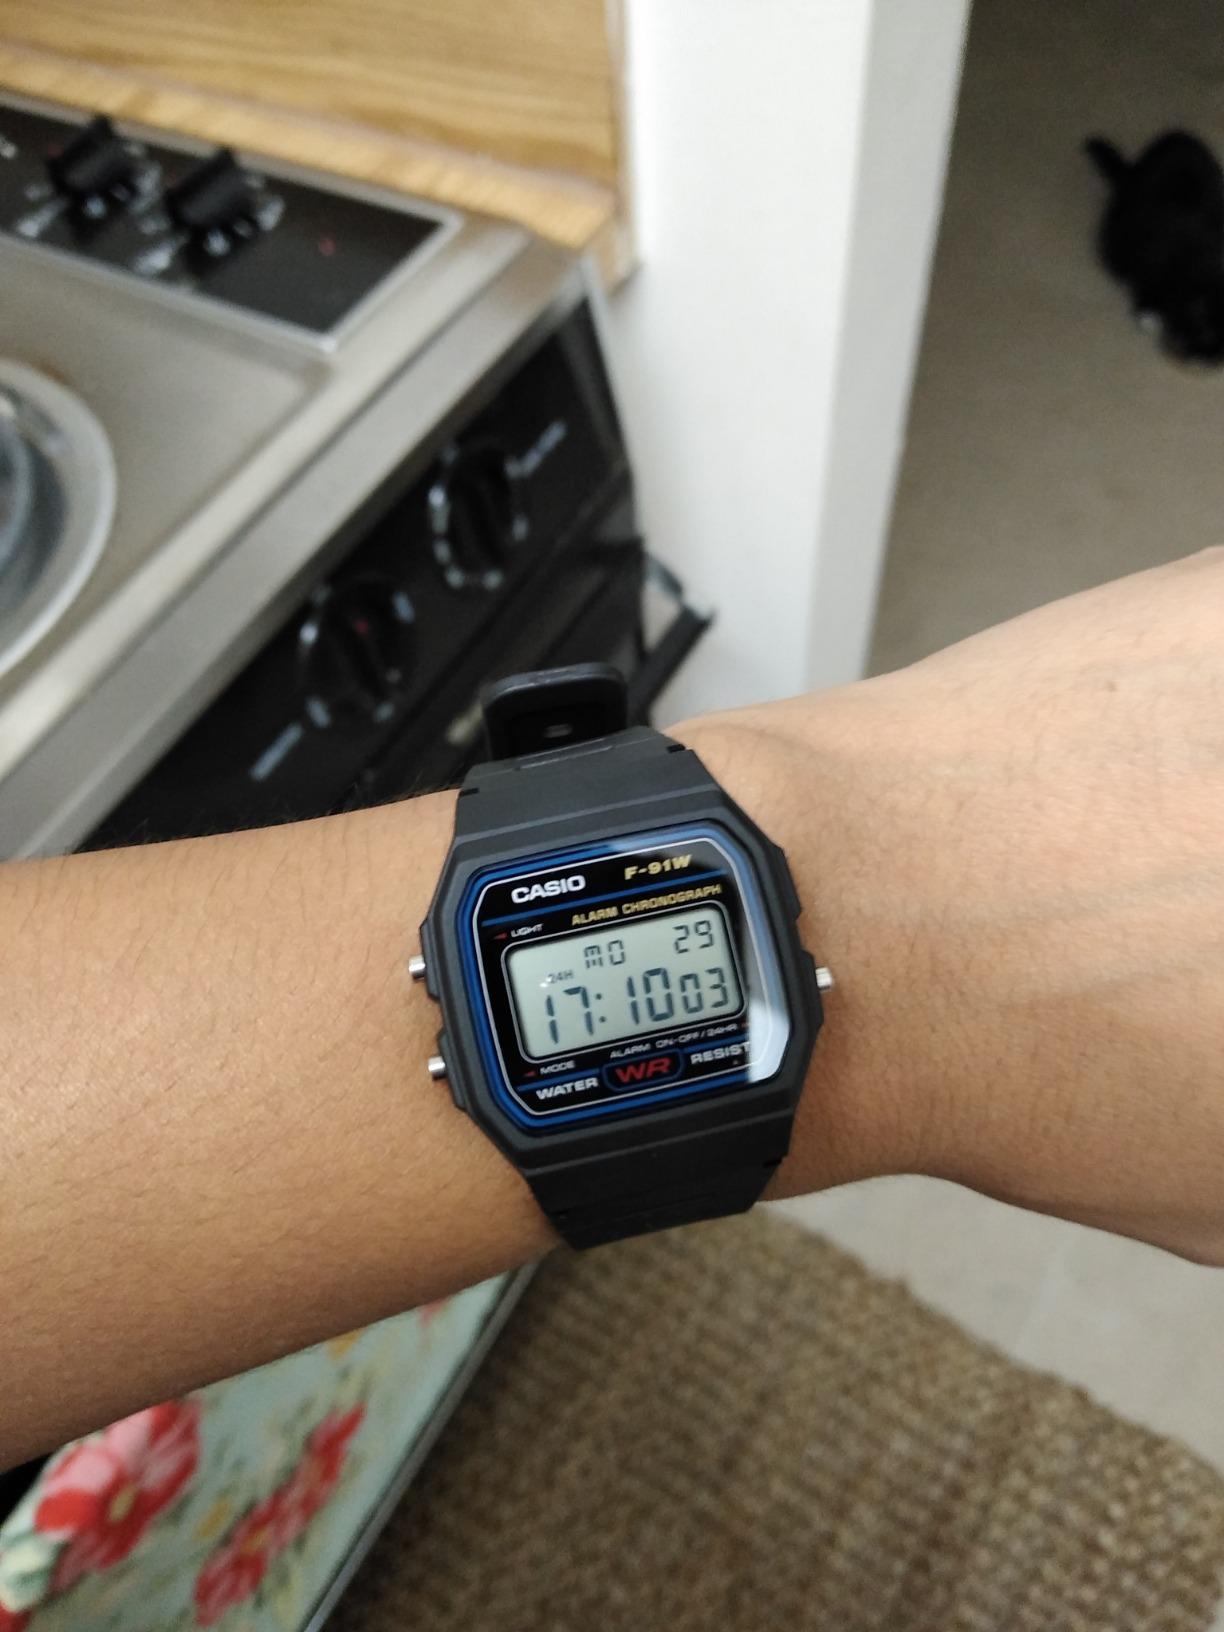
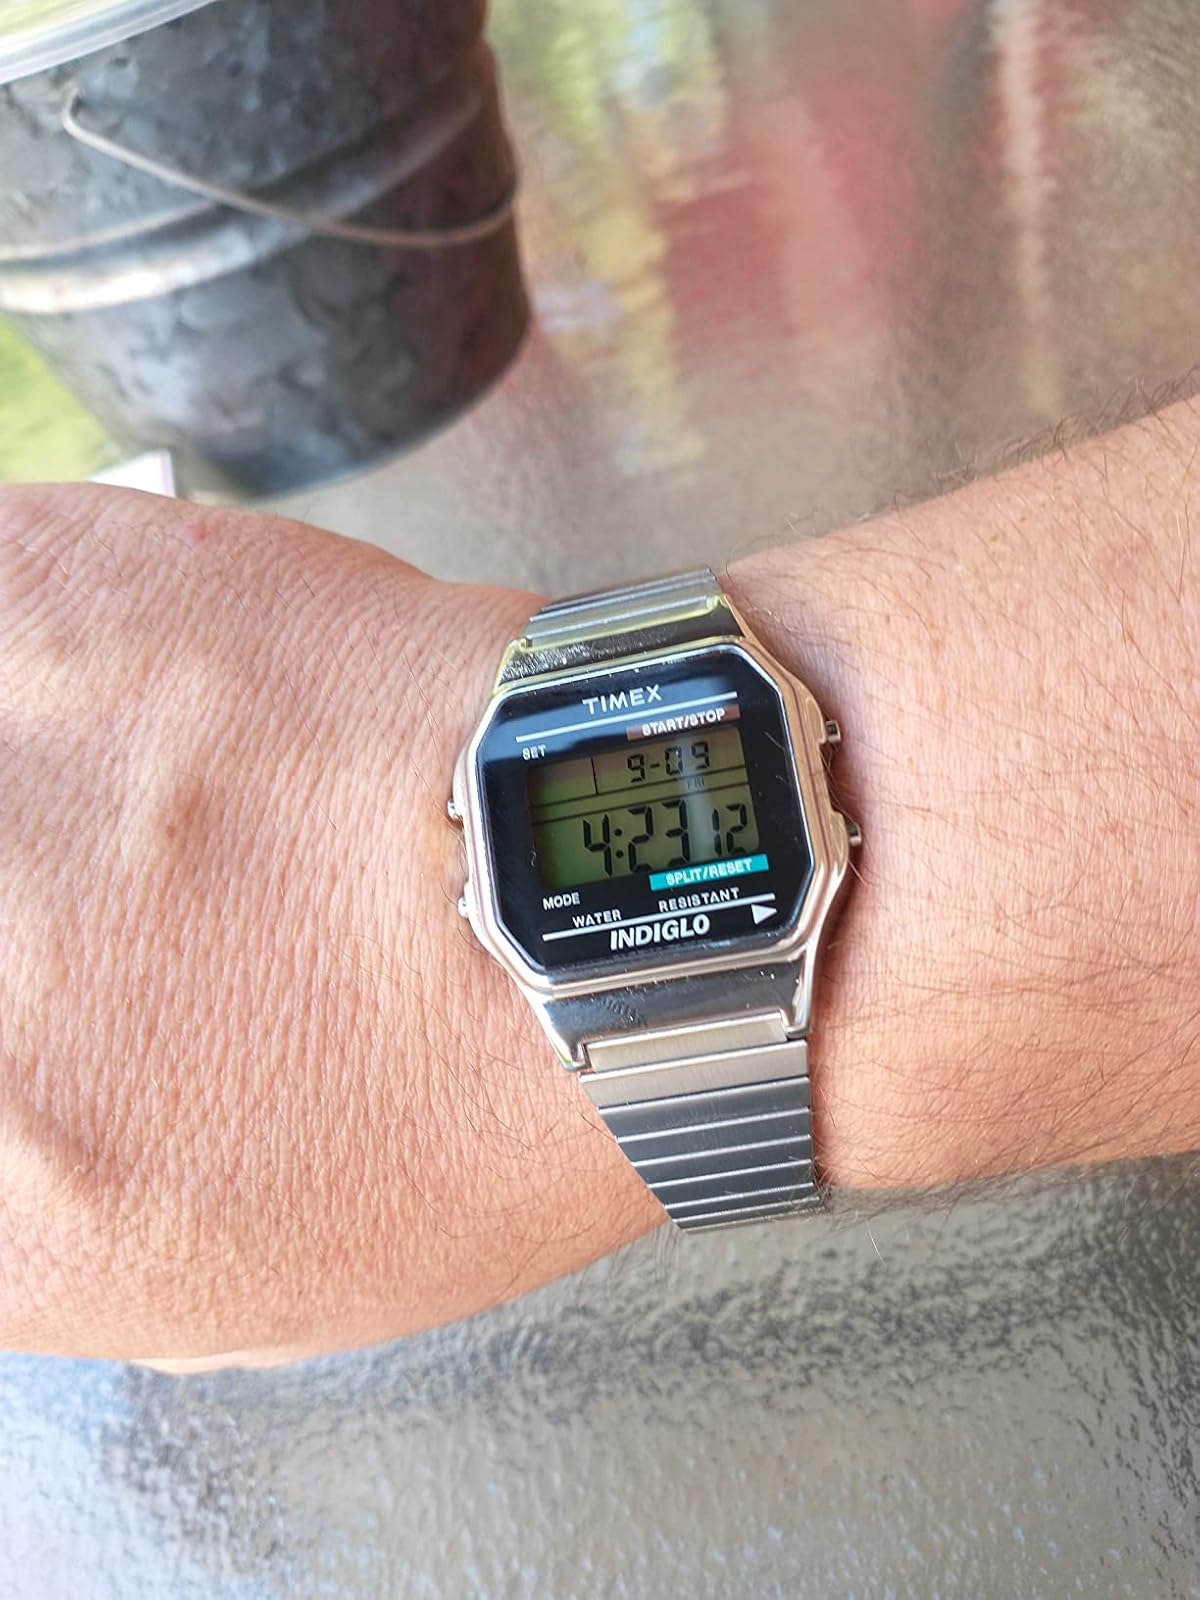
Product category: accessories_watch
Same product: no